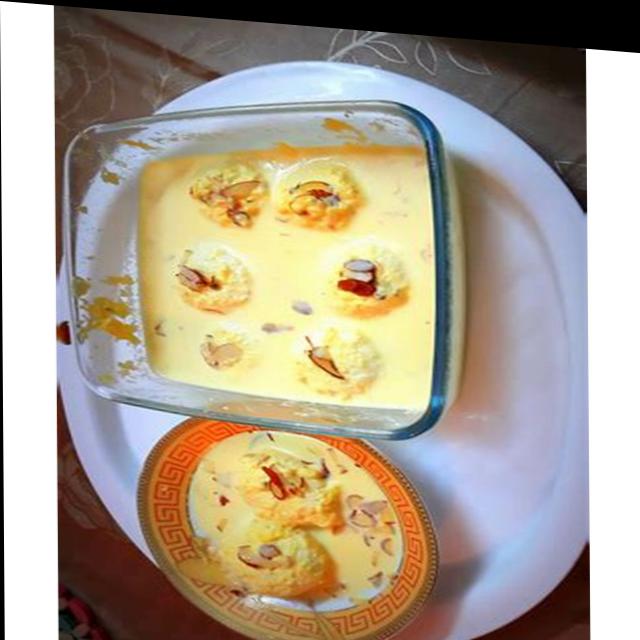
Dish: ras_malai